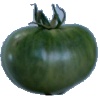
Label: Tomato not Ripened 1